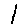
Label: 1